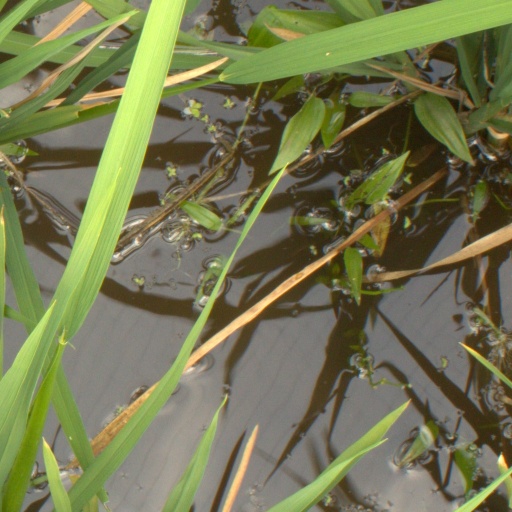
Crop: rice